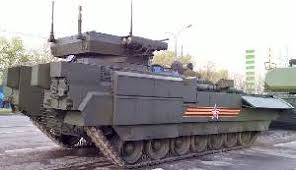
Label: BMP